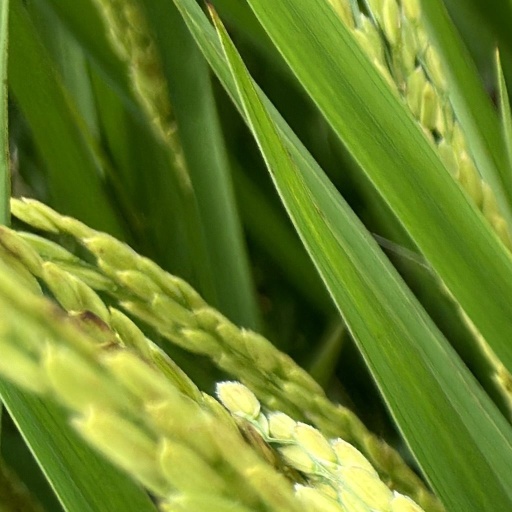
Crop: rice